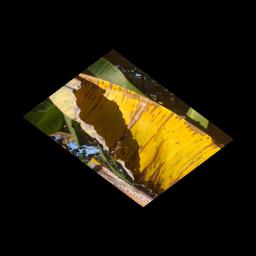
Label: MALBHOG LEAF